British literature

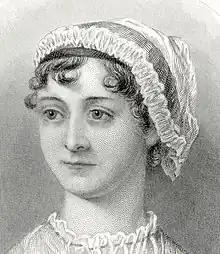
Jane Austen

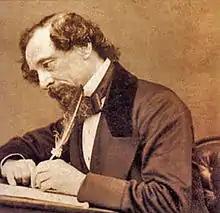
Charles Dickens

Major novelists in this period were Jane Austen (1775–1817) and the Scotsman Sir Walter Scott (1771–1832), and Gothic fiction of various kinds also flourished. Austen's works satirise the novels of sensibility of the second half of the 18th century and are part of the transition to 19th-century realism. Austen's works include "Pride and Prejudice" (1813) "Sense and Sensibility" (1811), "Mansfield Park" (1814), "Emma" (1815)" and Persuasion" (1818).